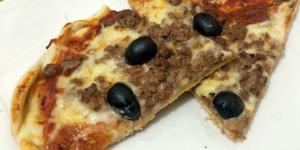
pizza bolonesa